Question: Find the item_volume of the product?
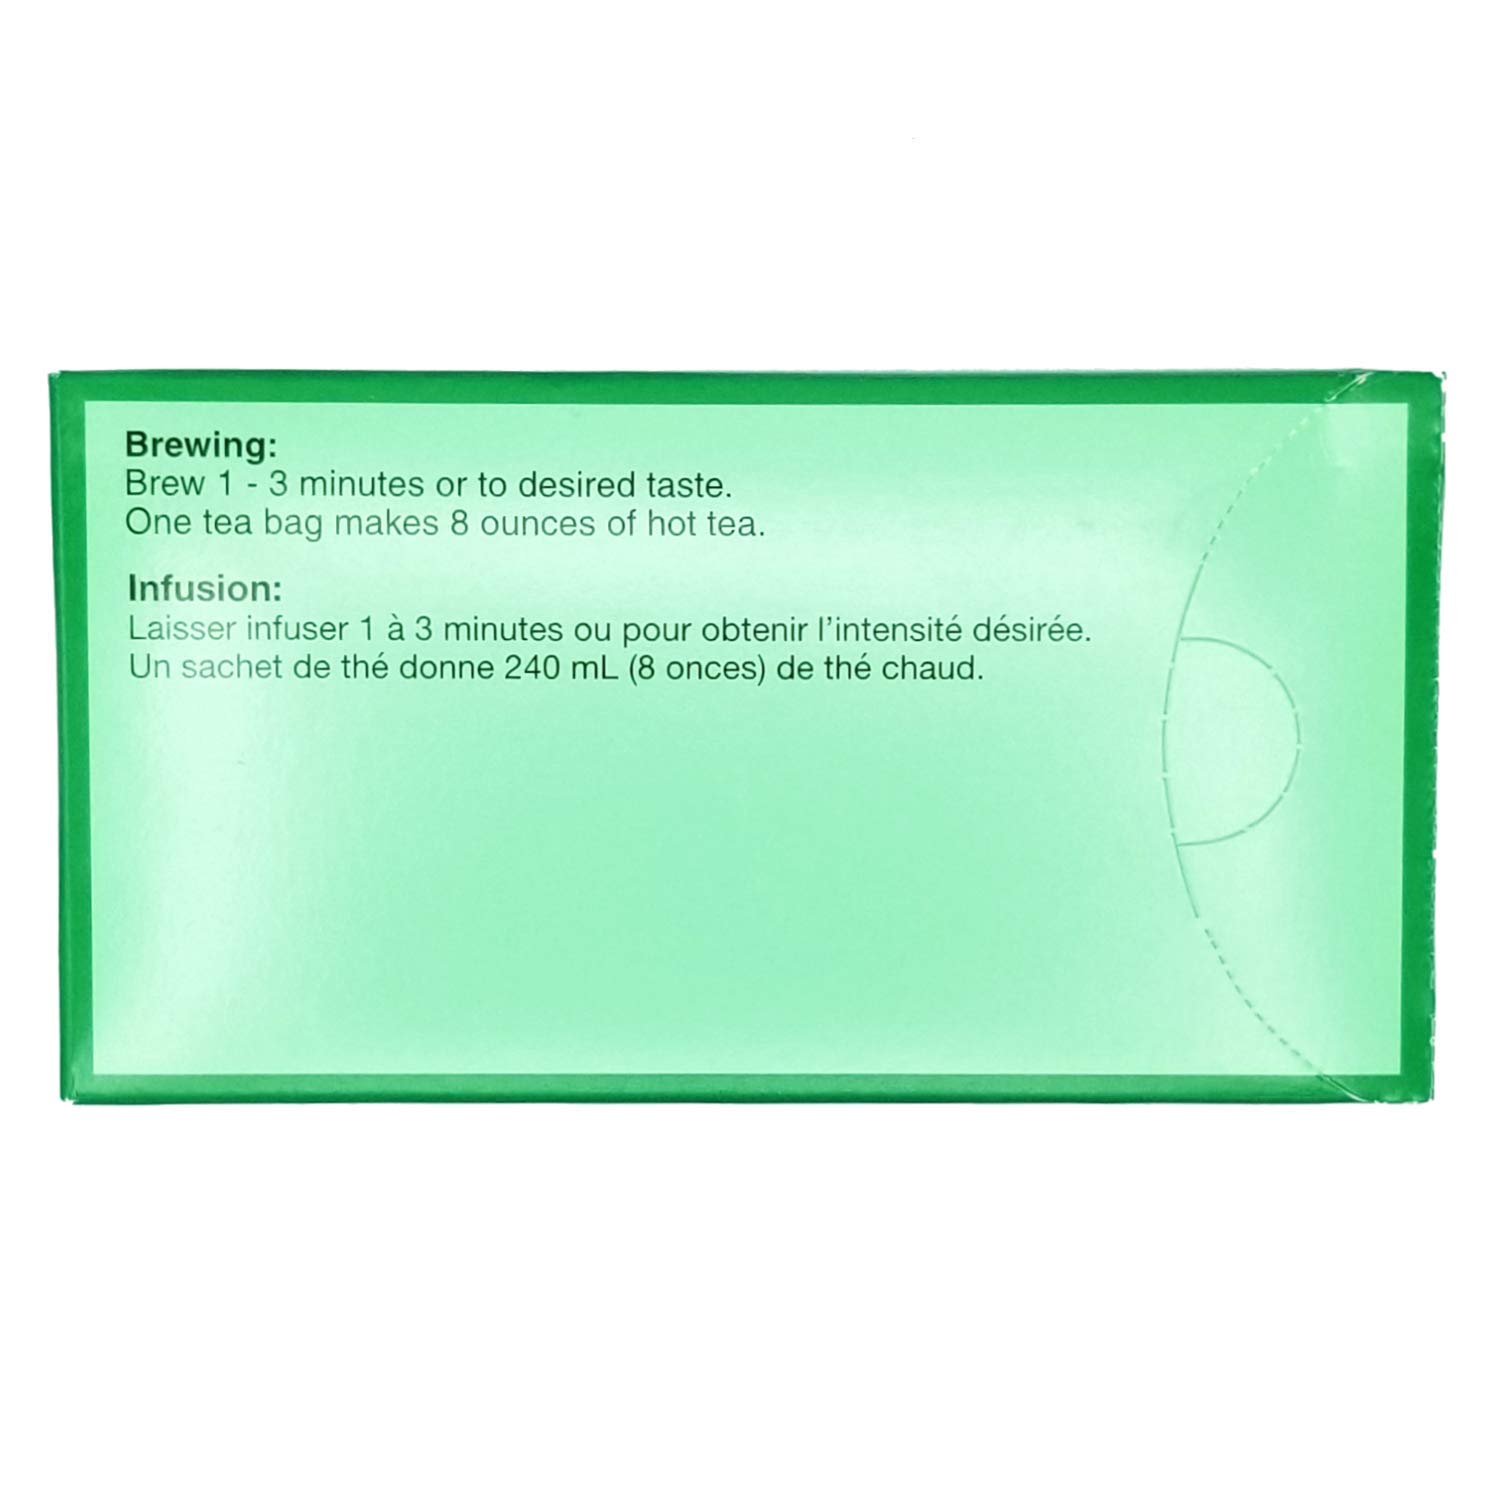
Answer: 240.0 millilitre